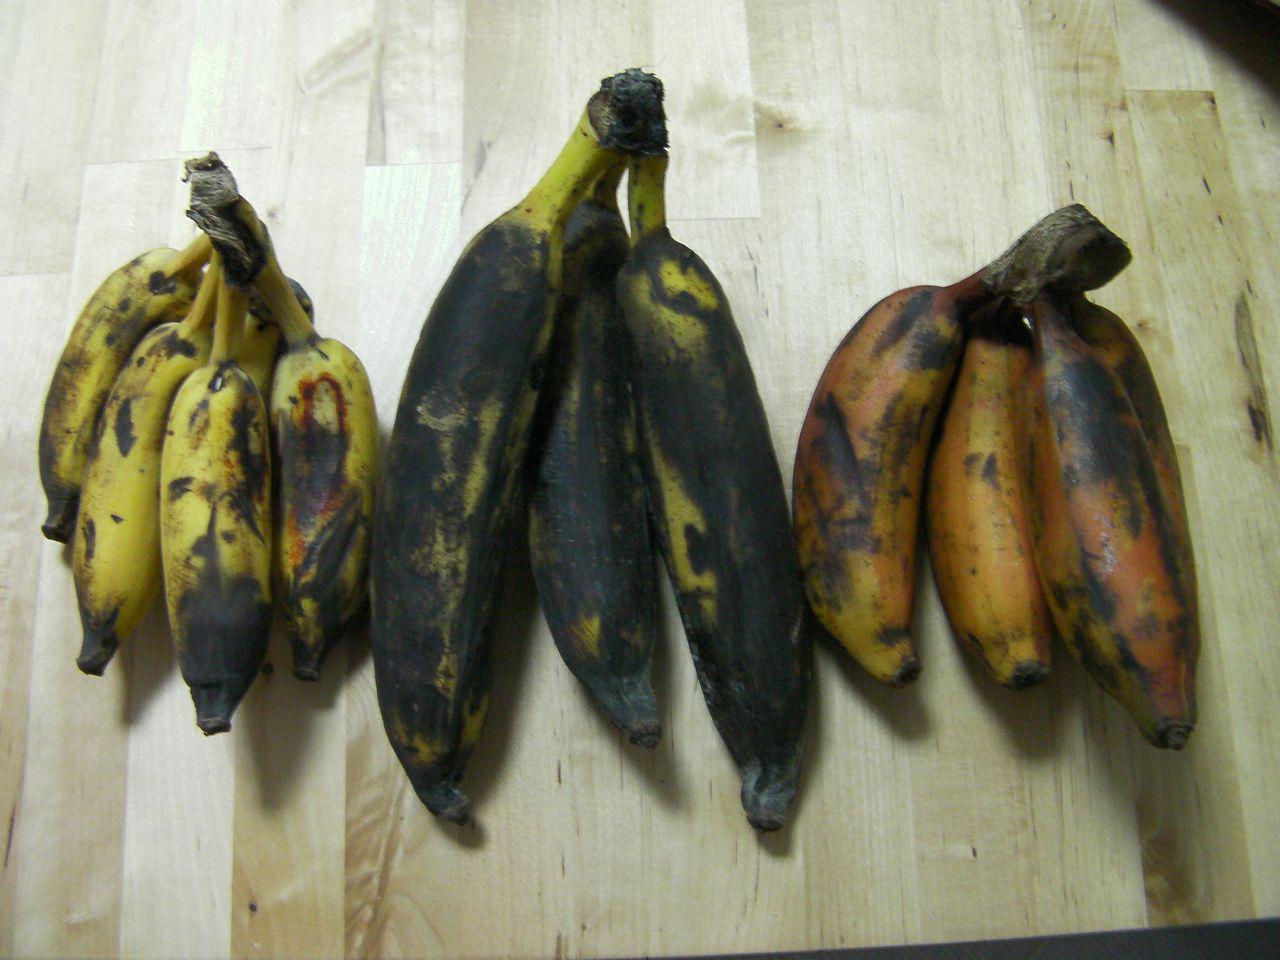
Plant: Banana
Disease: banana anthracnose